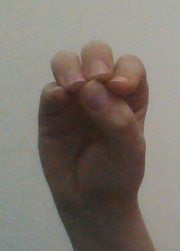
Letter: ha